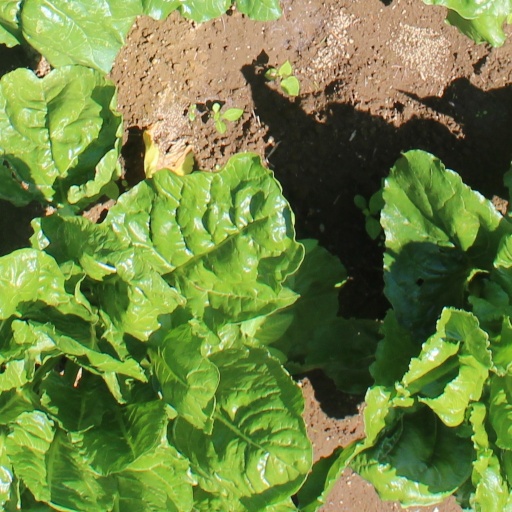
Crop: sugar beet